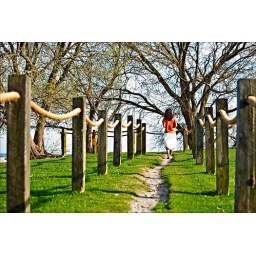
Young woman walking down a foot worn path by the water in Connecticut.